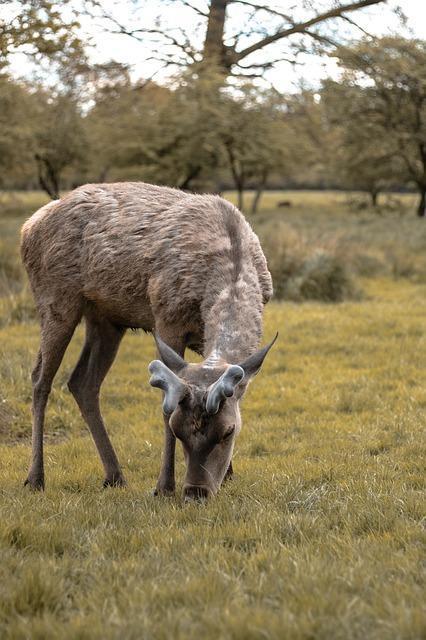
sheep